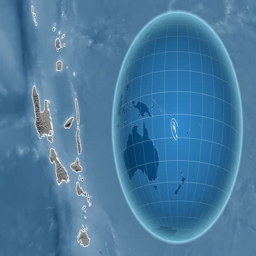
shape animated on the elevation map of the globe